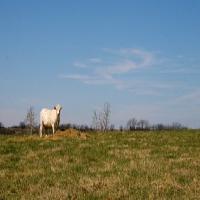
Weather: sun or clear